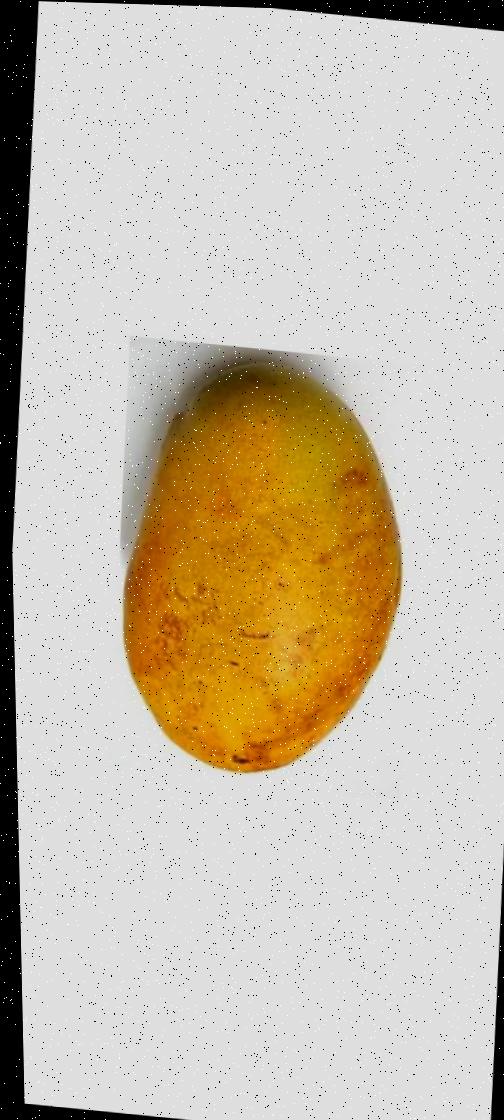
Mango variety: Bari-11